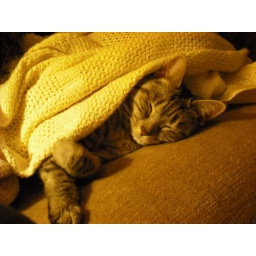
sleeping cat under blanket